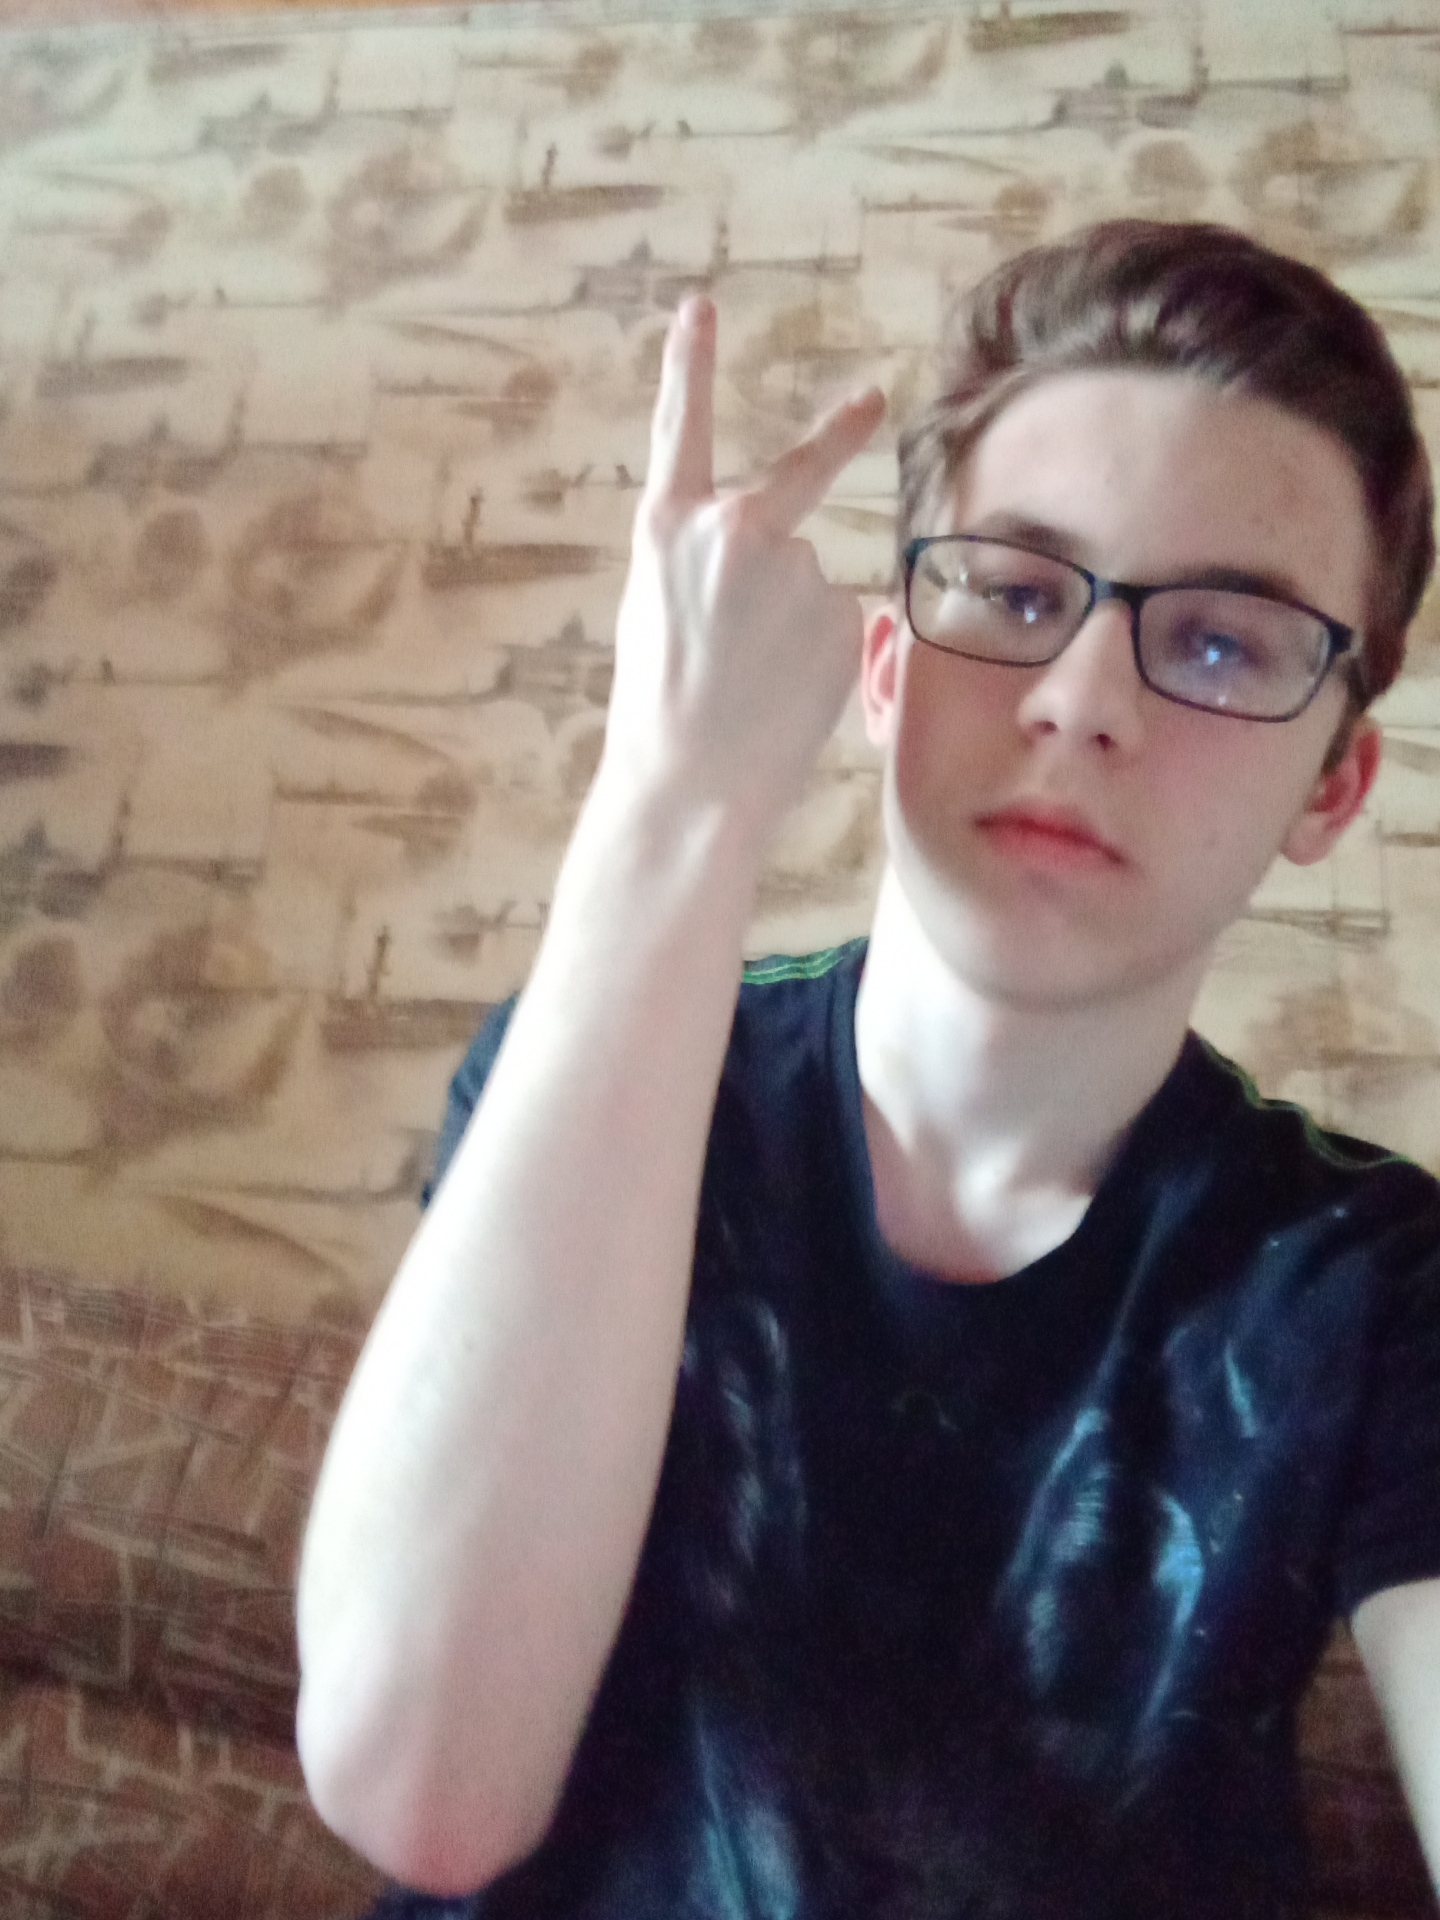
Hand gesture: peace_inverted